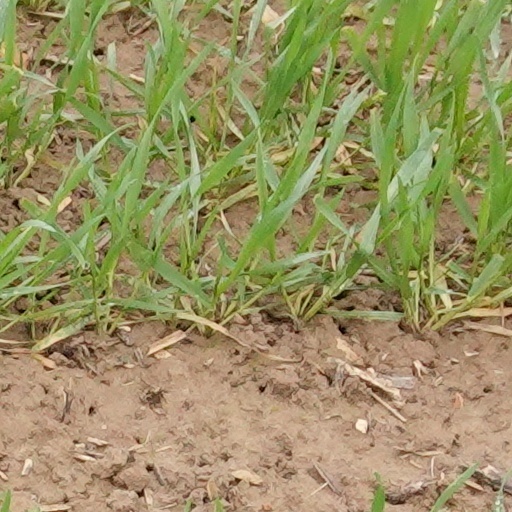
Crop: wheat